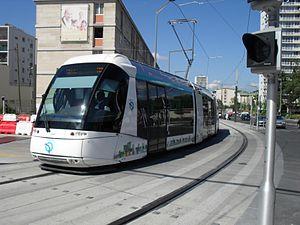
Une rame Translohr de la ligne T5 arrivant à la station terminus ""Garges-Sarcelles""."
La ligne 5 du tramway d'Île-de-France, dite T5, est la première ligne de tramway sur pneumatiques d'Île-de-France. Exploitée par la Régie autonome des transports parisiens, elle relie marché de Saint-Denis à la gare de Garges - Sarcelles depuis le 29 juillet 2013 après six années de travaux et plusieurs retards, notamment en raison du retard de livraison des rames dû à des difficultés financières du constructeur du matériel roulant Translohr.
Le tramway d'Île-de-France contemporain, organisé par Île-de-France Mobilités, est composé de dix lignes distinctes, à l'histoire particulière et aux matériels différents. Sept ont été créées de toutes pièces, et trois résultent de la modernisation de lignes ferroviaires anciennement sous-exploitées. Les lignes 1, 2, 3a, 3b, 5, 6, 7 et 8 sont exploitées par la RATP, la ligne 11 et les futures lignes 9, 12 et 13 sont et seront exploitées par Keolis et la ligne 4 par la SNCF.